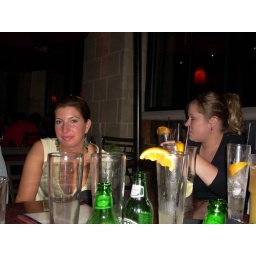
hahaha look how many empty glasses are sitting in front of them